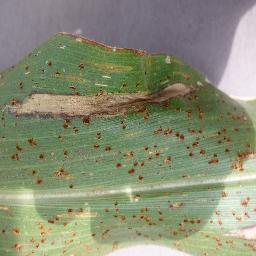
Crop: corn
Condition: (maize)_northern_blight